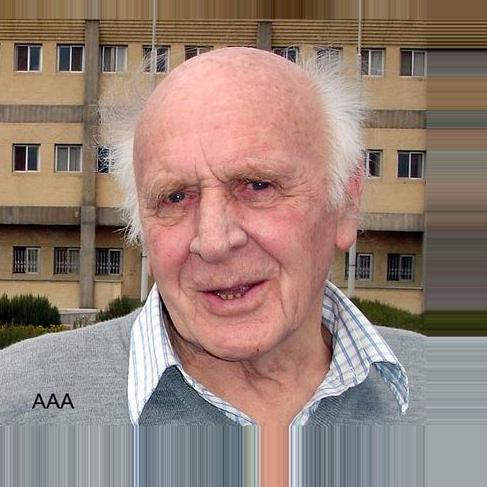
Age: 68